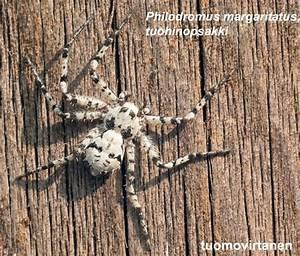
spider